Thunder Bay—Superior North (provincial electoral district)

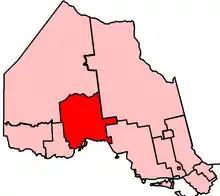
Thunder Bay—Superior North in relation to the other northern Ontario electoral districts

Thunder Bay—Superior North is a provincial electoral district in Ontario, Canada, that has been represented in the Legislative Assembly of Ontario since 1999.